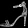
Label: Sandal